Yannick Zakri

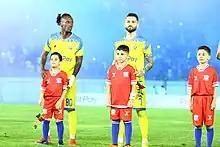
Yannick Zakri is on the left

Yannick Zakri (born 26 March 1991) is an Ivorian footballer who plays as a forward for Duhok in the Iraqi Premier League.